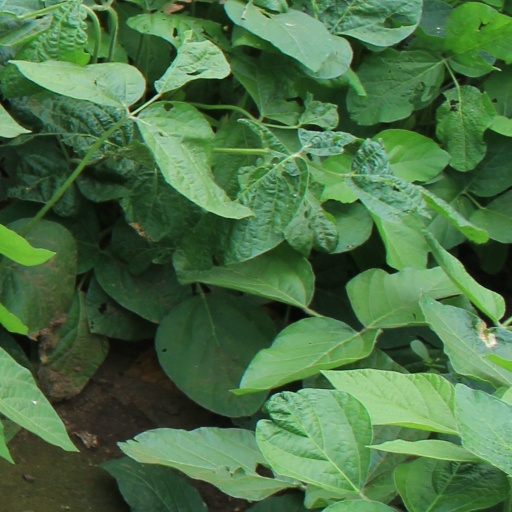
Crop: soybean